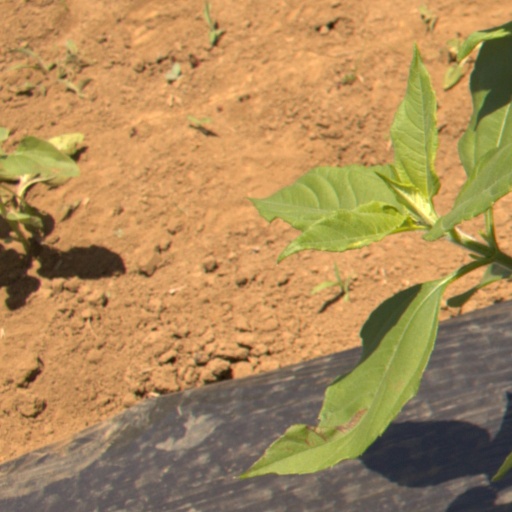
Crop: Jerusalem artichoke